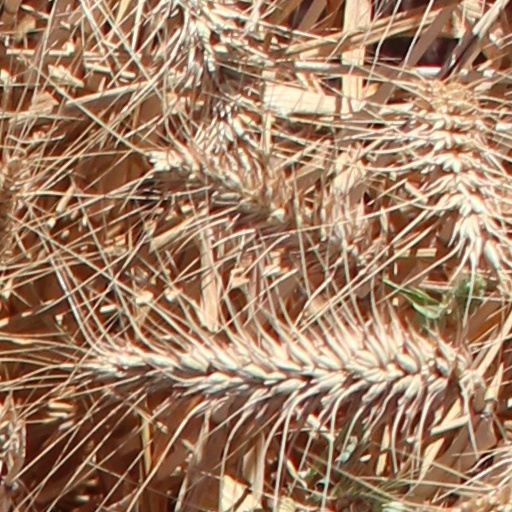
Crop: wheat